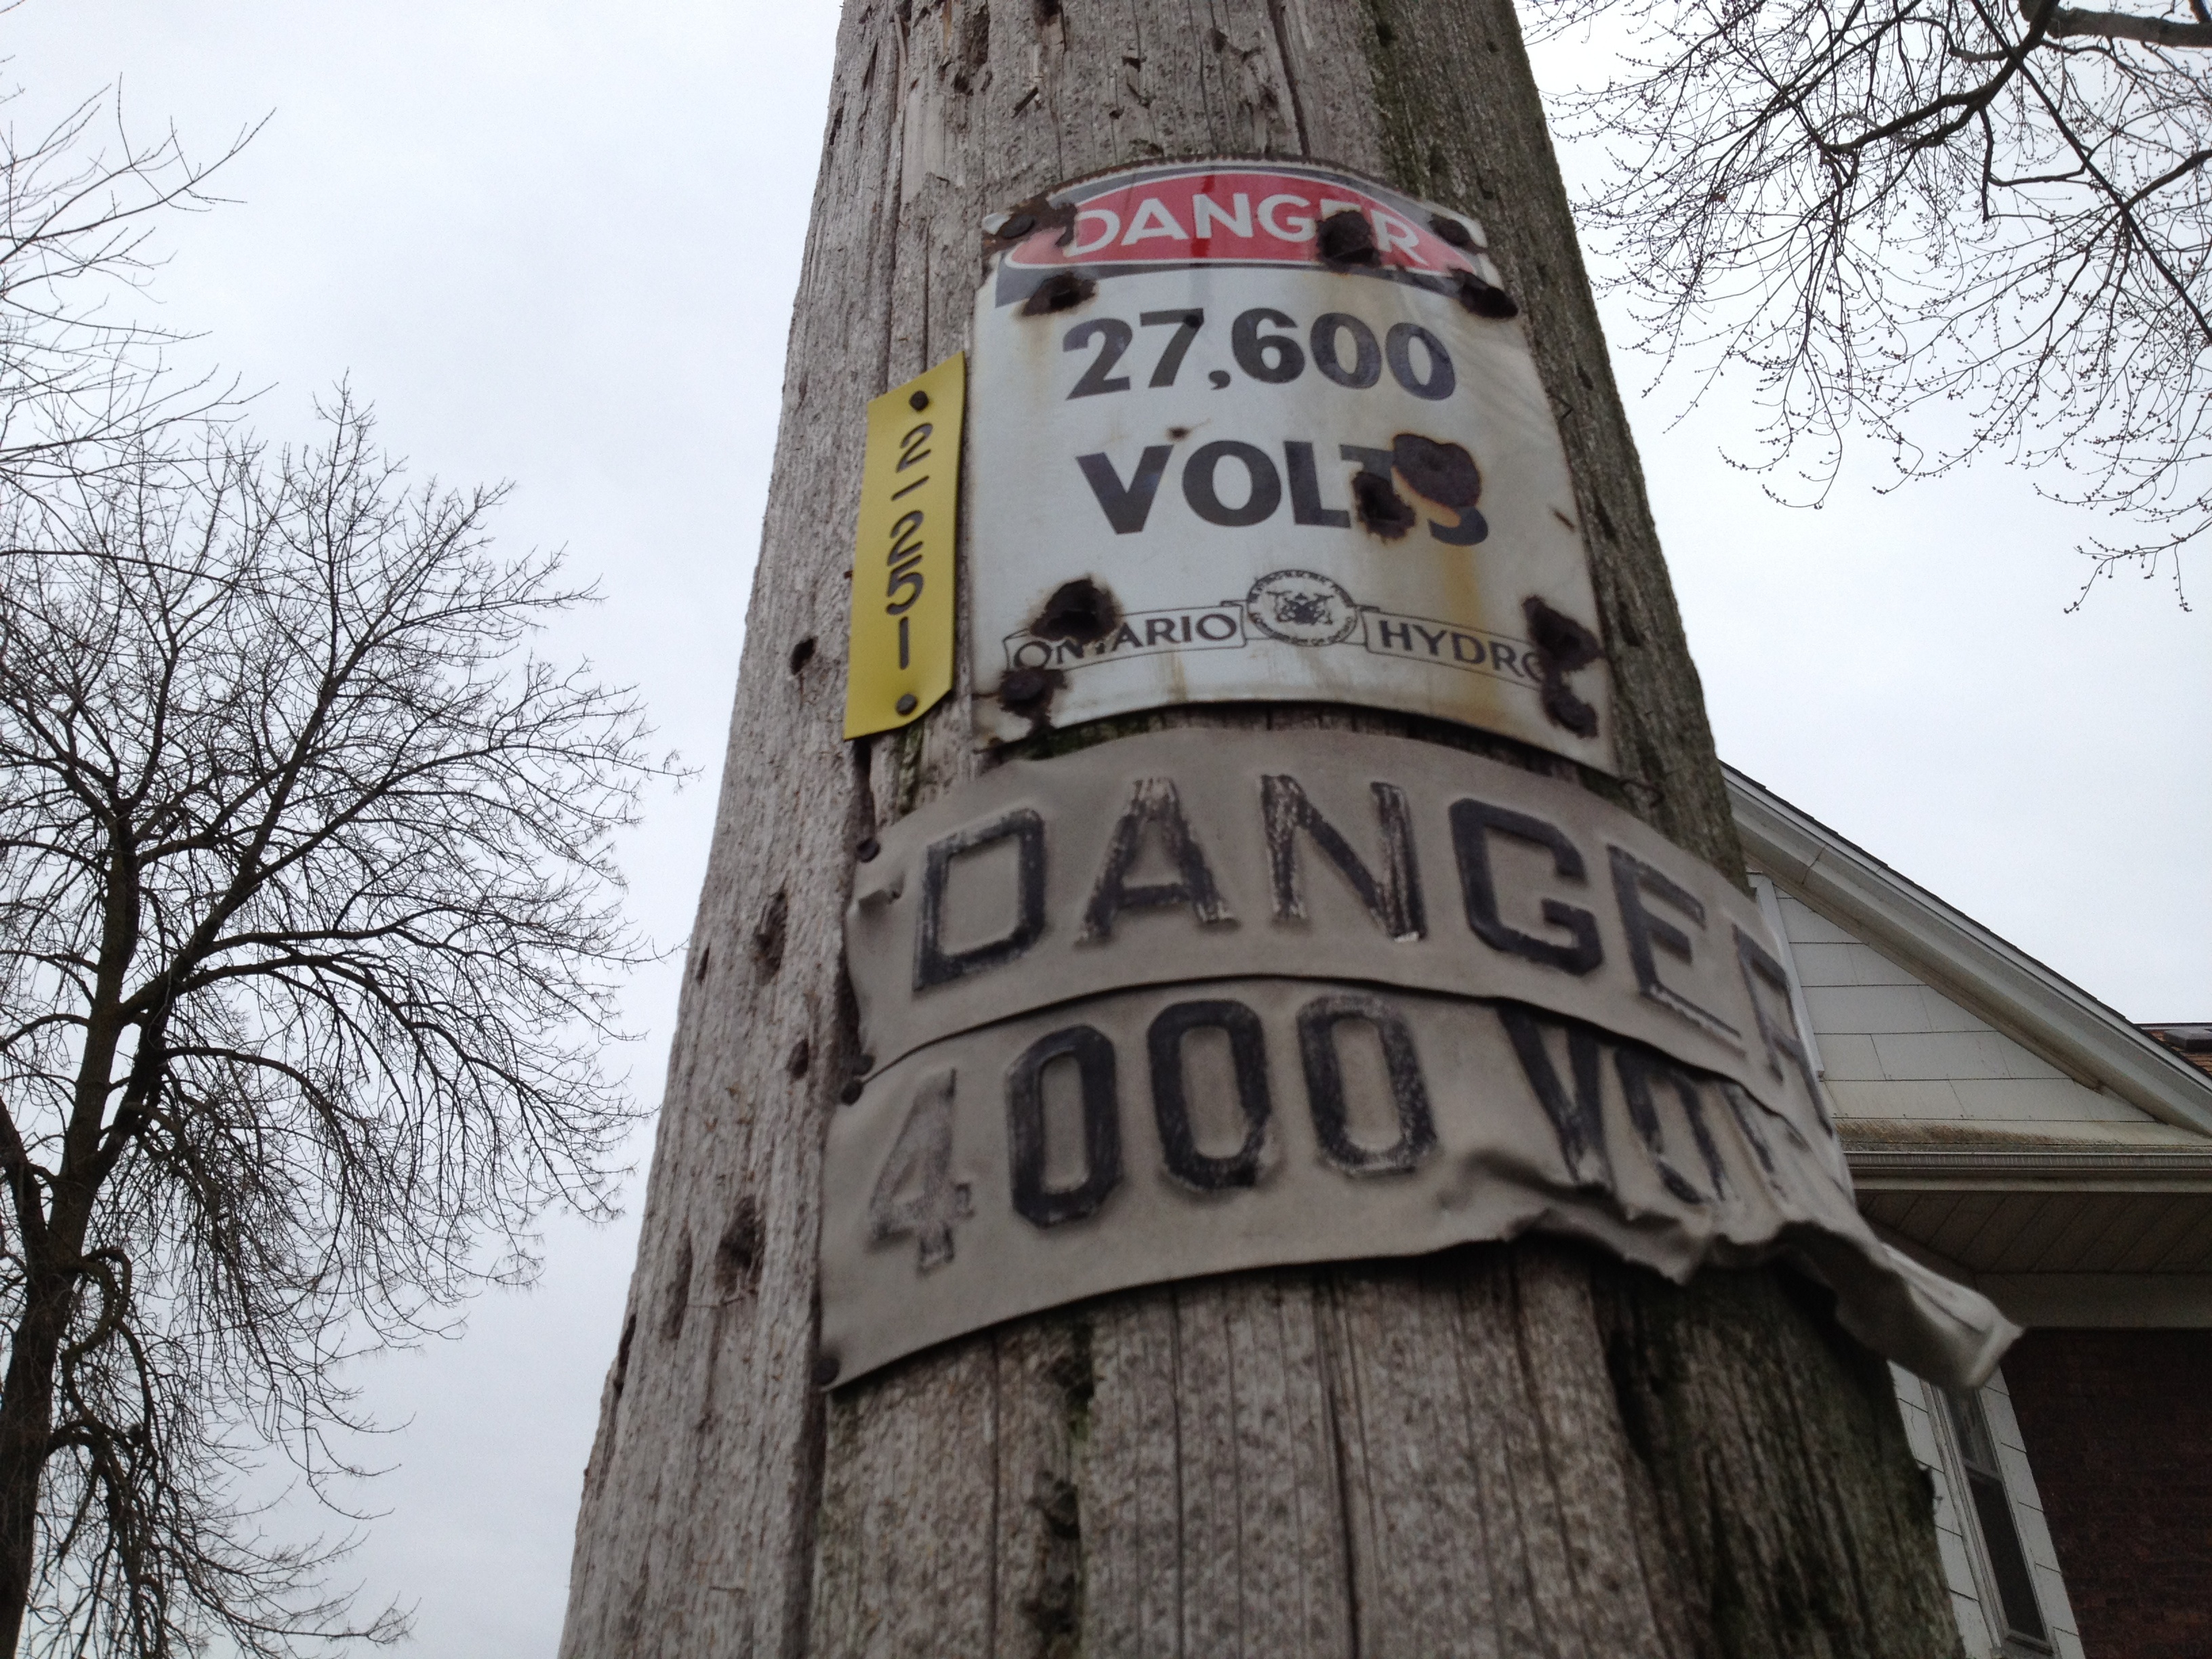
road, advertising, sign, street sign, signage, art